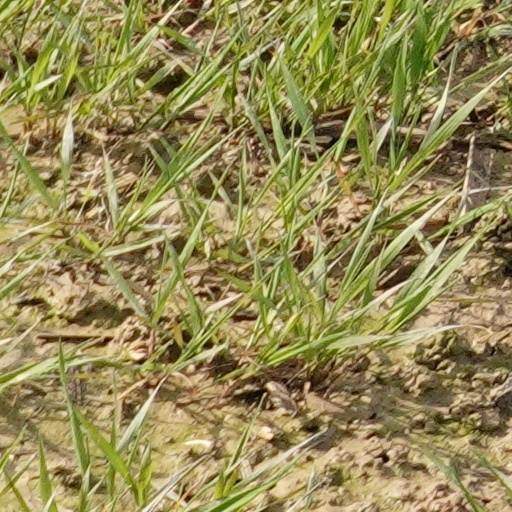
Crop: wheat